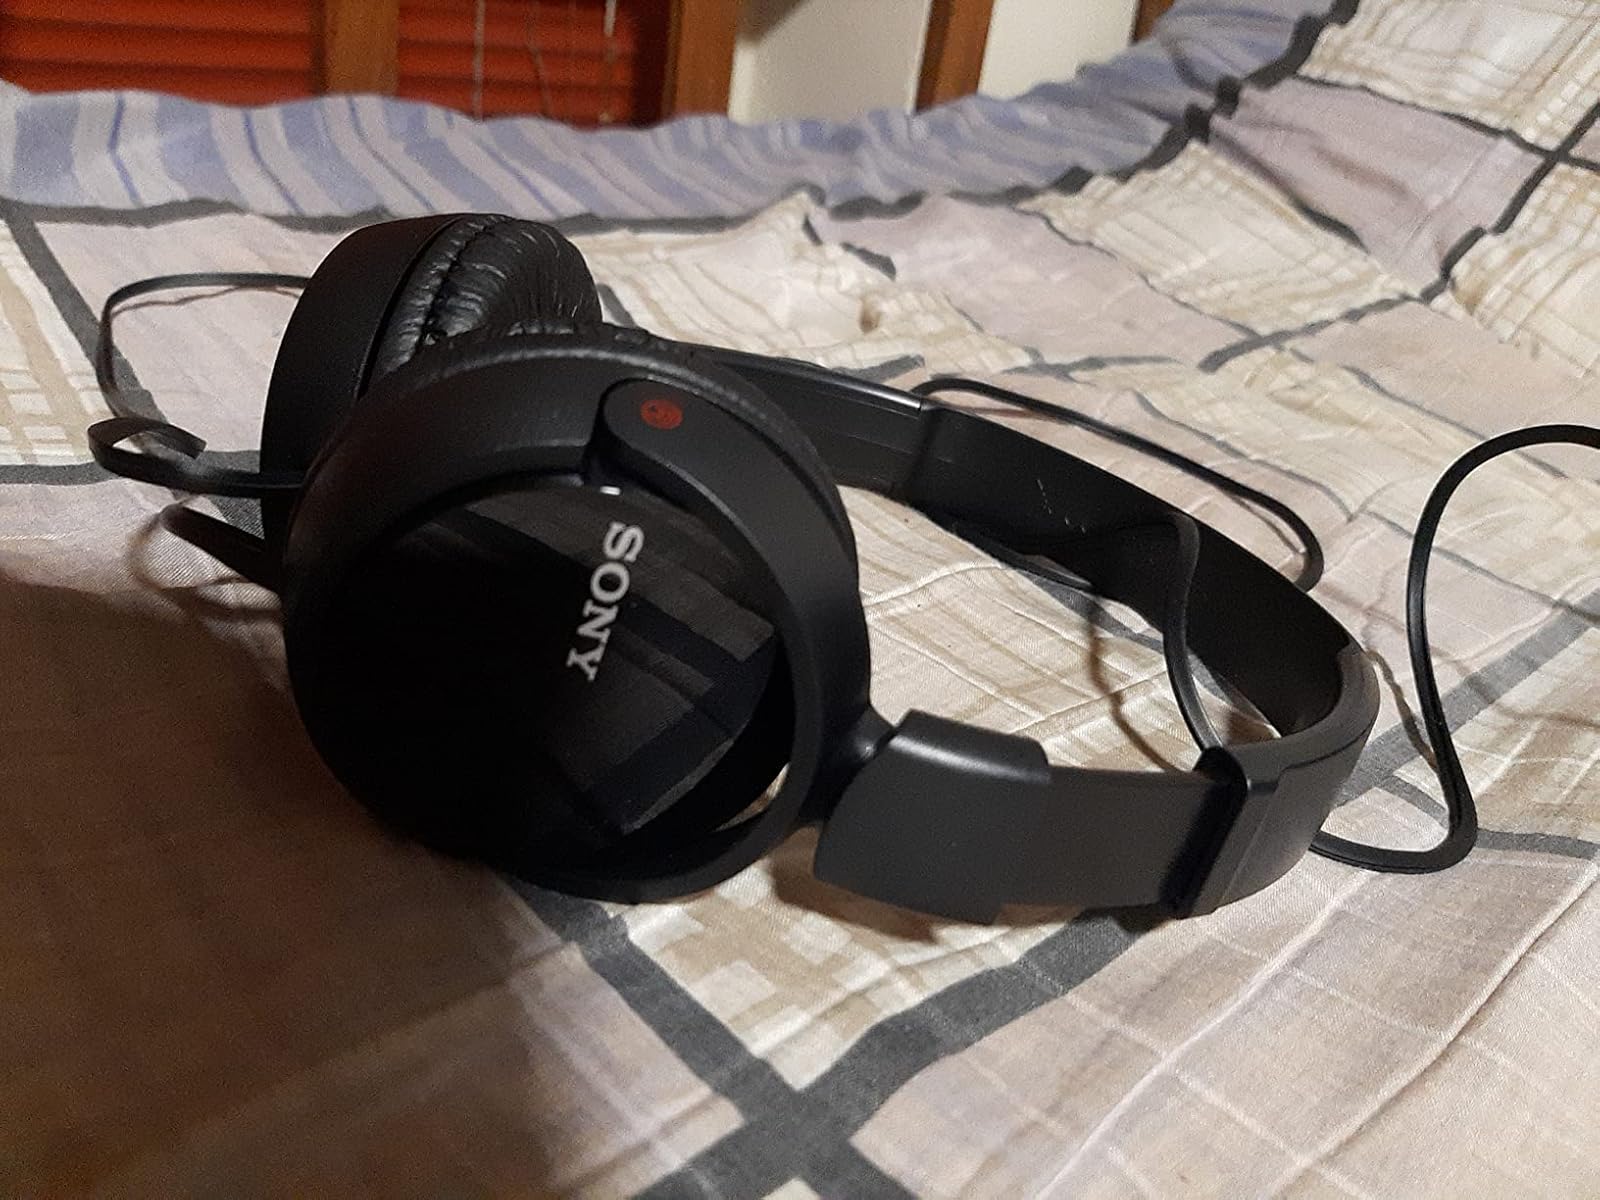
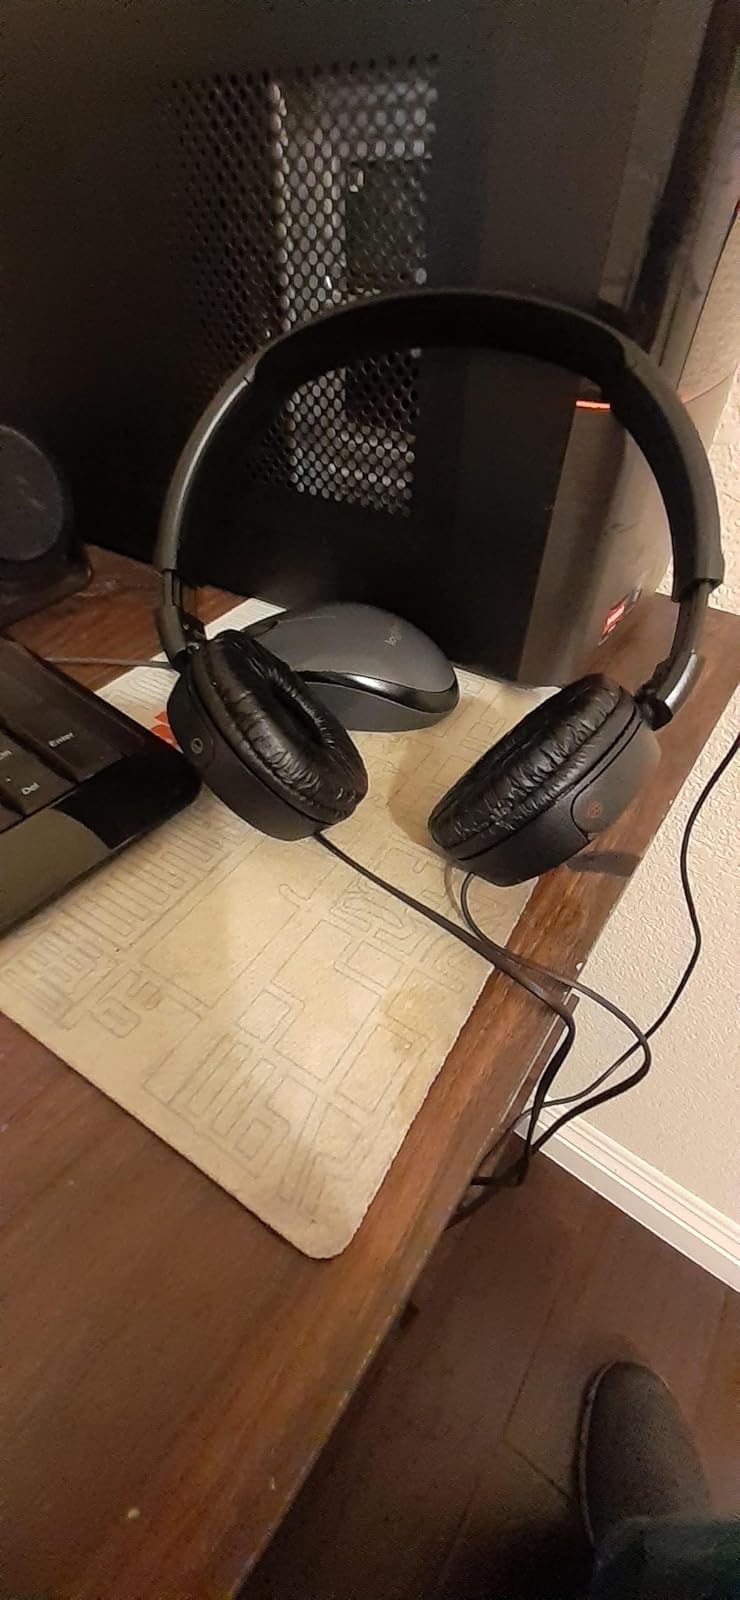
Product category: headphones
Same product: yes